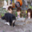
Label: cat